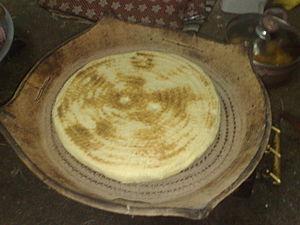
le pain des chaouis
Les Chaouis, au feminin : Chaouia, sont un groupe ethnique et un peuple amazigh originaire d'Algérie, plus précisément situés dans le Nord-Est de l'Algérie et habitants principalement le massif de l'Aurès, ainsi que les régions attenantes, comme le Constantinois, et la région des Chotts, au total une grande partie de l'Est algérien. Les Chaouis sont le second groupe berbérophone algérien par le nombre de locuteurs et en termes de population après les Kabyles.
La culture et l’art dans les Aurès sont diversifiées. L’Aurès est un vaste territoire de l'Algérie, plusieurs activités artisanales sont organisées pour représenter le terroir de certaines régions et Wilayas de l'Est de l'Algérie. Plusieurs artistes des Aurès participent soit aux festivités organisées ou aux expositions à travers le pays.